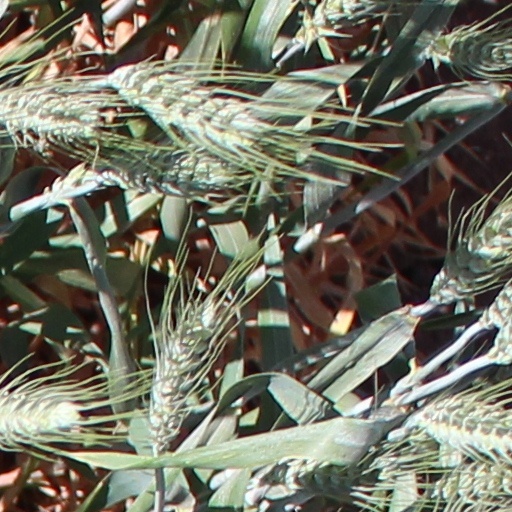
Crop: wheat